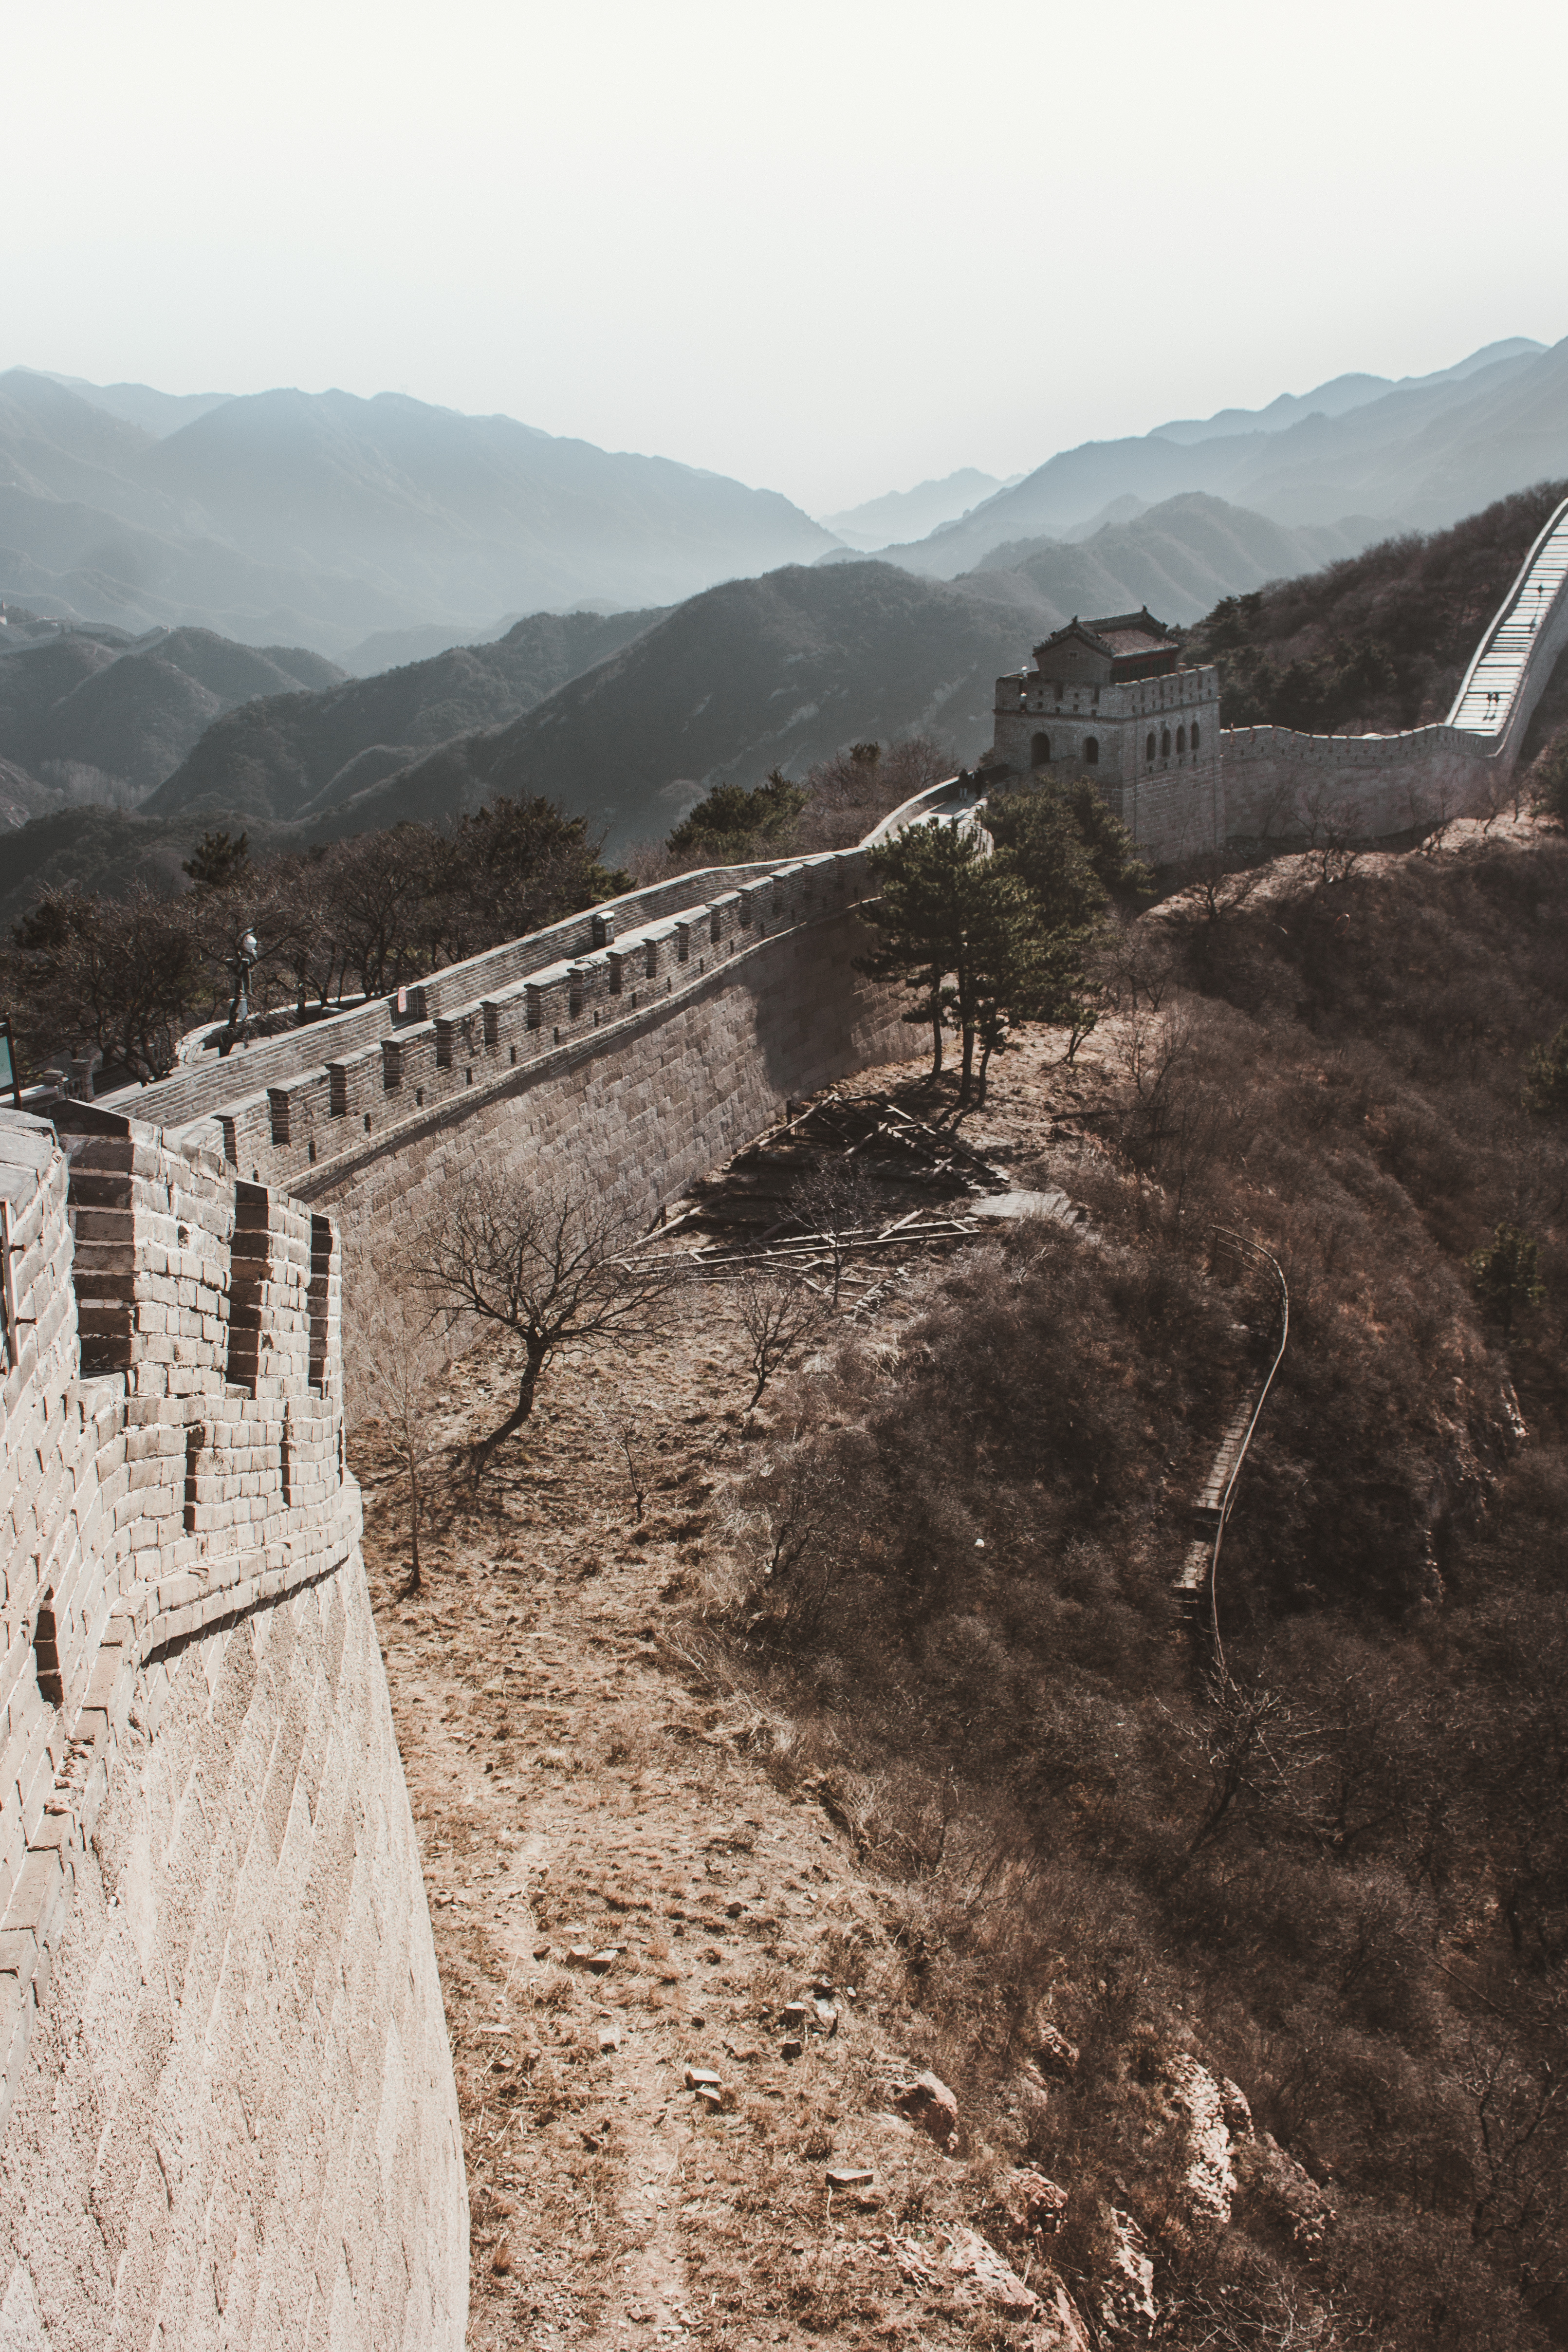
wall, mountain, tree, hill, tourism, architecture, landscape, photography, hill station, terrain, vacation, road, fortification